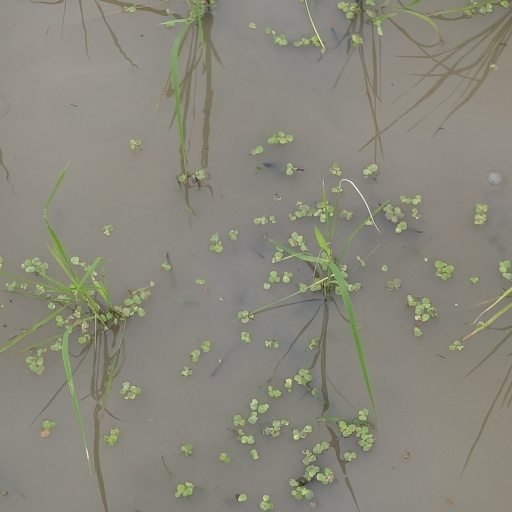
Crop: rice